Donna Nook Air Weapons Range

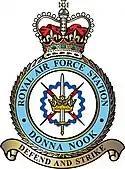
The badge used by Donna Nook whilst an RAF station

Donna Nook has been in continual military use since the First World War and was established as a protection point from Zeppelin airships trying to enter the Humber area.